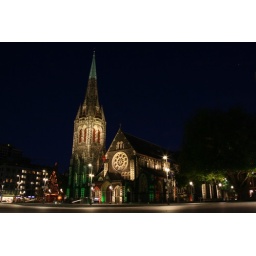
Christchurch cathederal by night .. the sky was beautiful almost black almost blue .. great view for night out on town